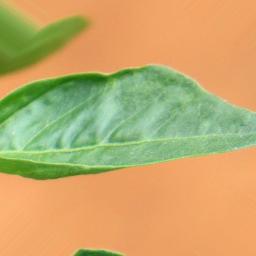
Label: mites_and_trips